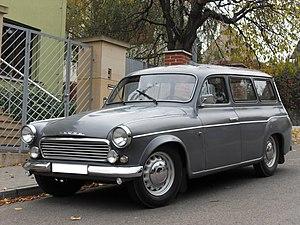
Les Škoda 1200, 1201 et 1202 sont trois automobiles produites entre 1952 et 1971 par le constructeur tchécoslovaque Škoda Auto.